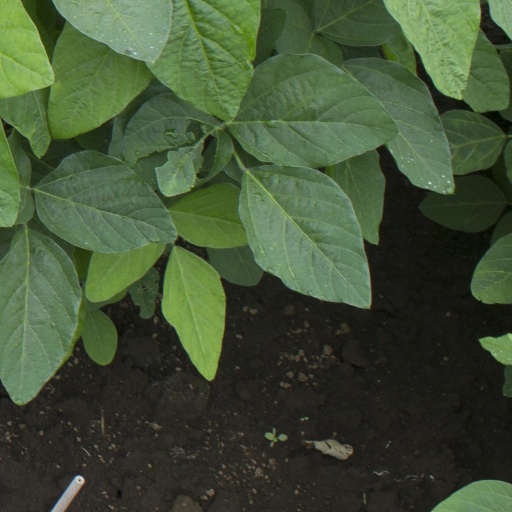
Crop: soybean